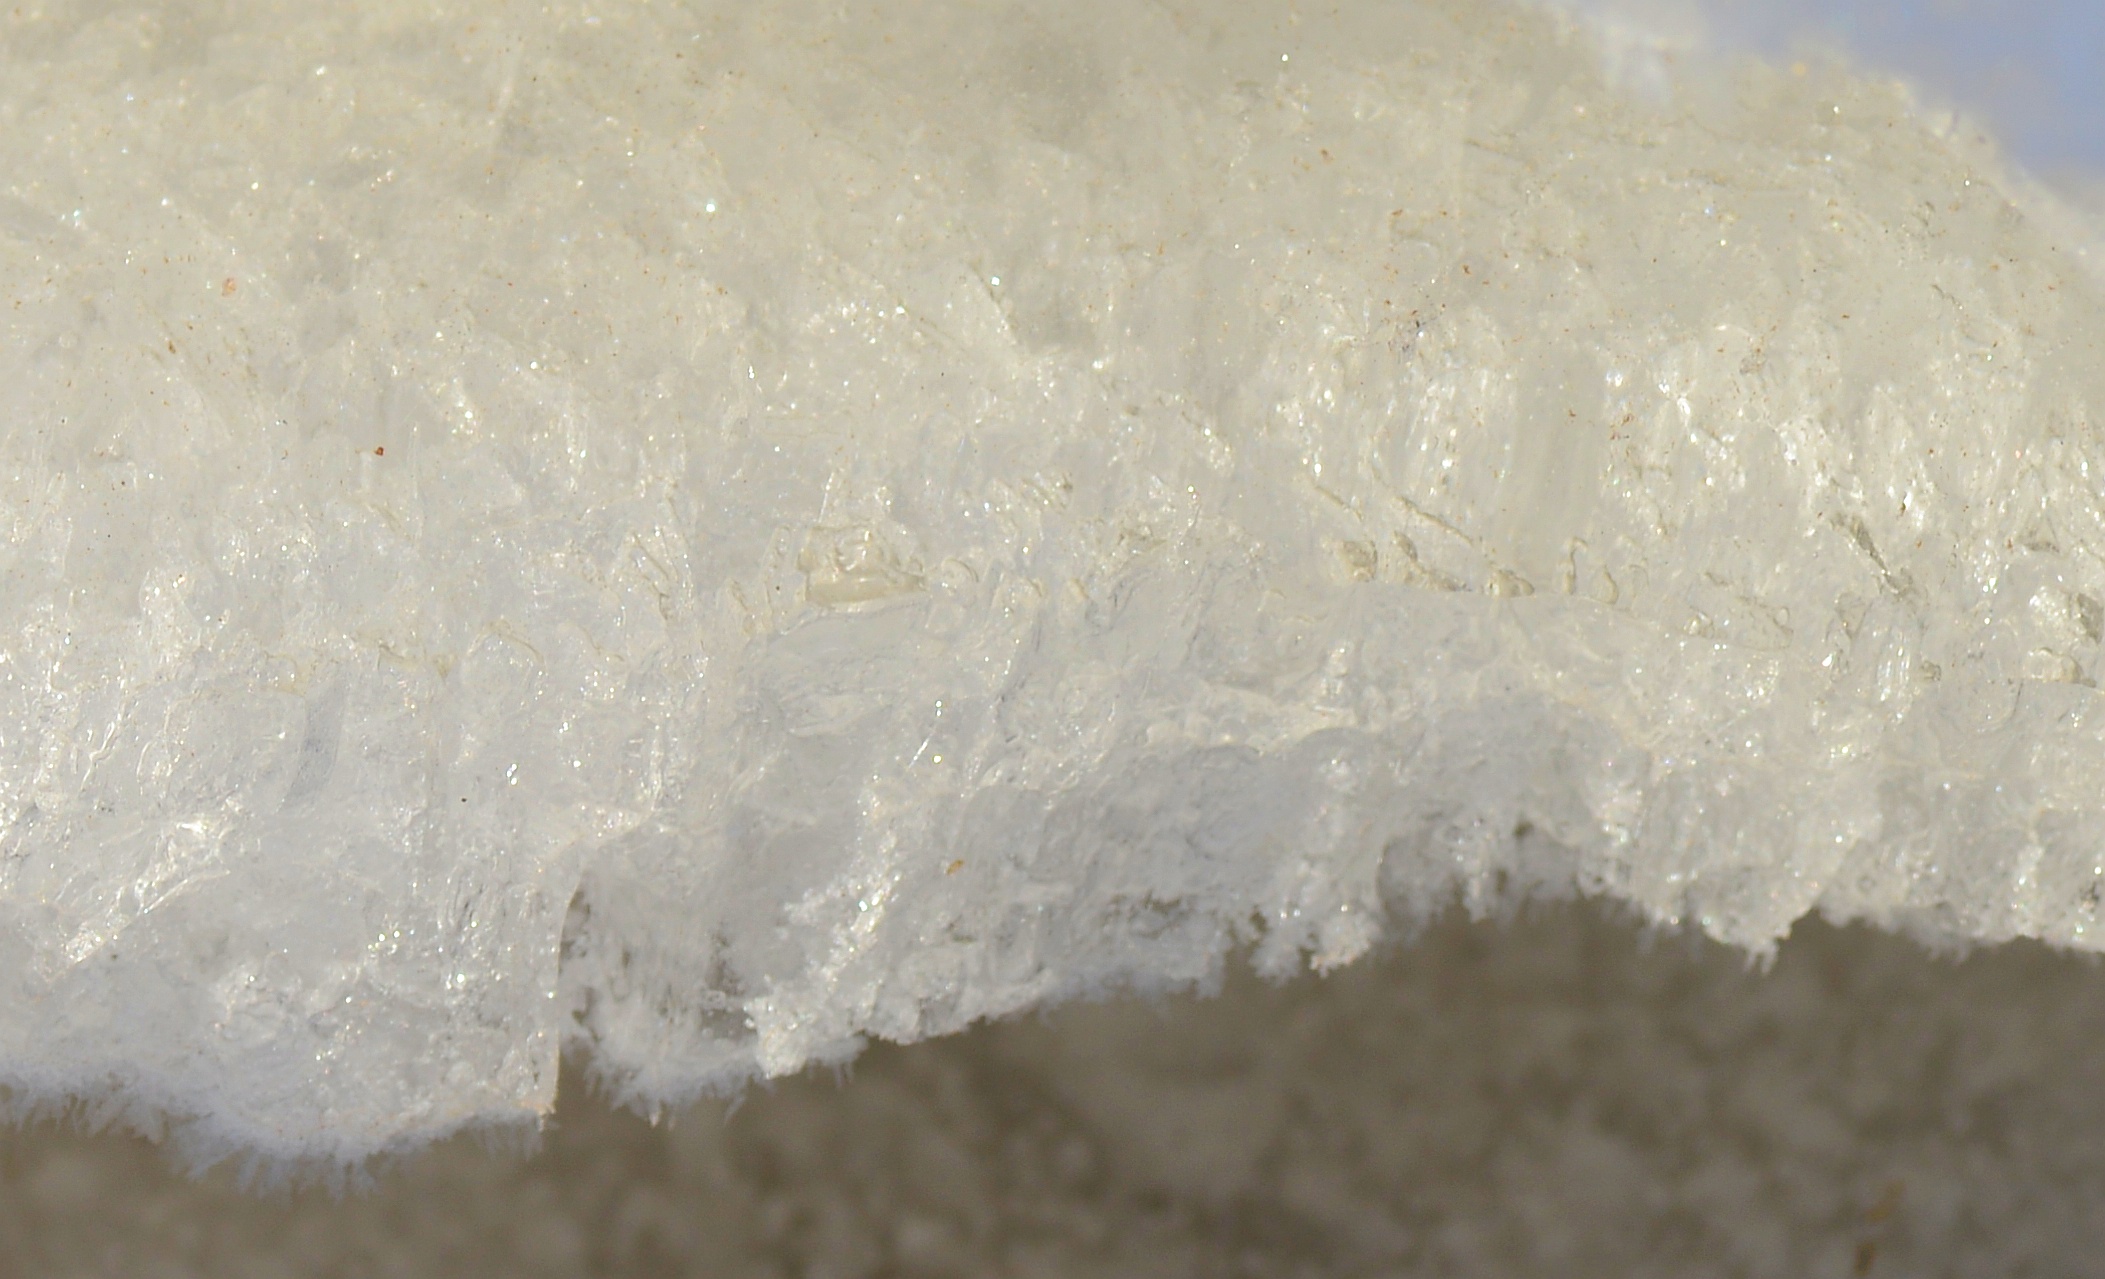
sand, snow, white, frost, ice, weather, material, close up, melting, freezing, sodium chloride